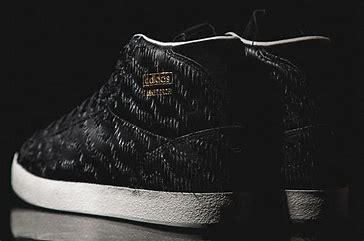
Brand: Adidas
Model: Basket Profi